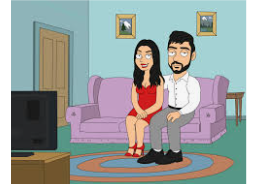
Portrait style: Cartoon Portrait